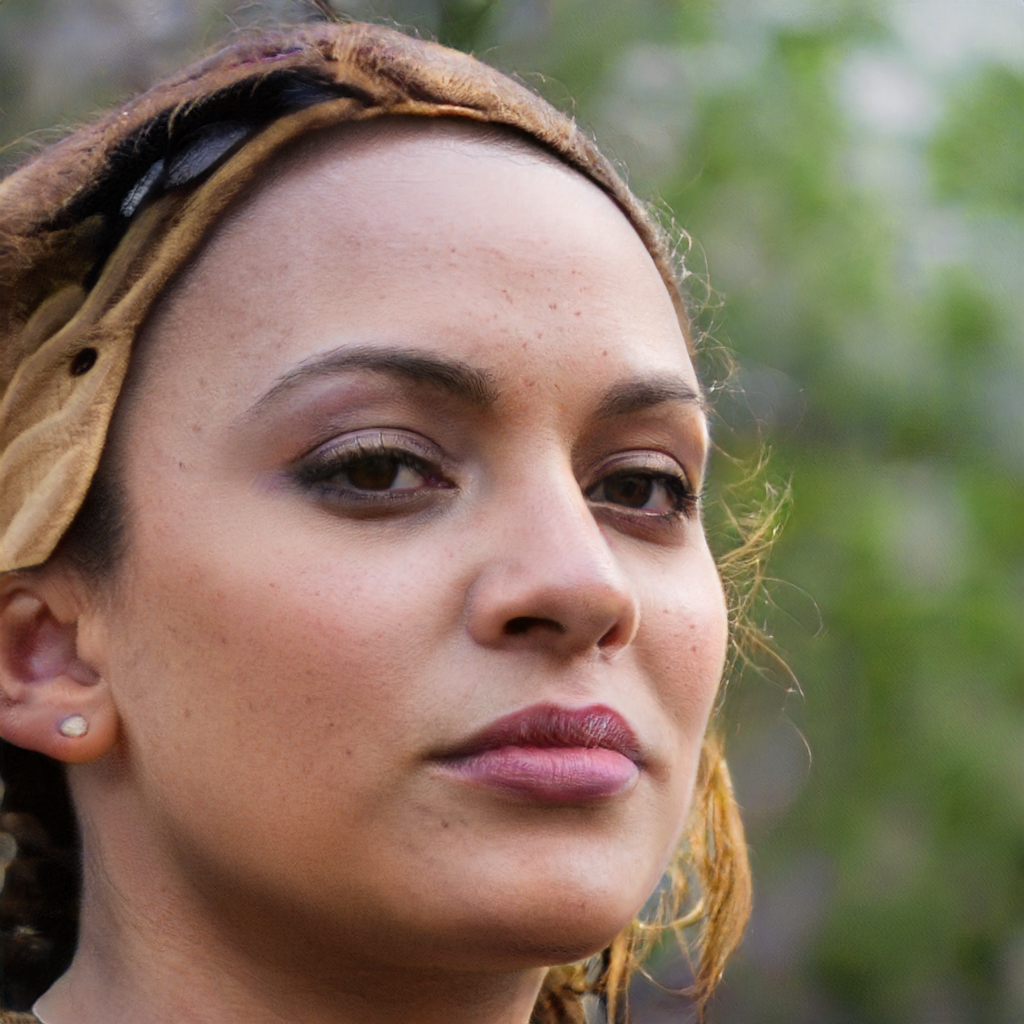
Gender: Female